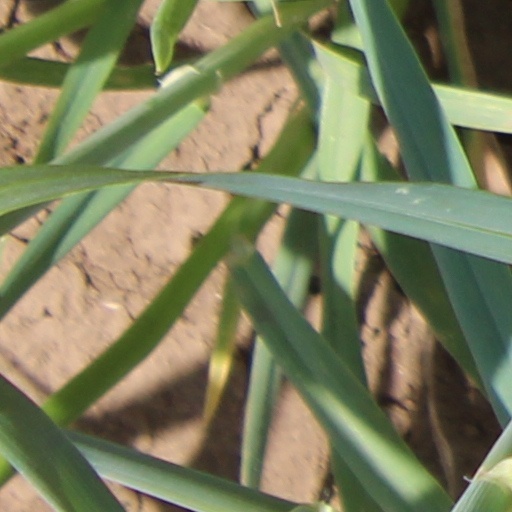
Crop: wheat